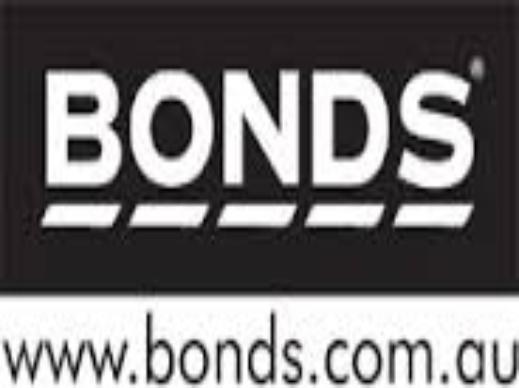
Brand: Bonds
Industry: Clothes